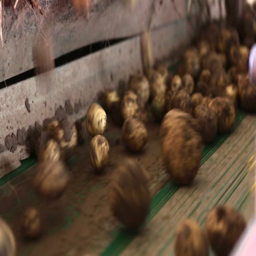
potatoes falling on a conveyor belt